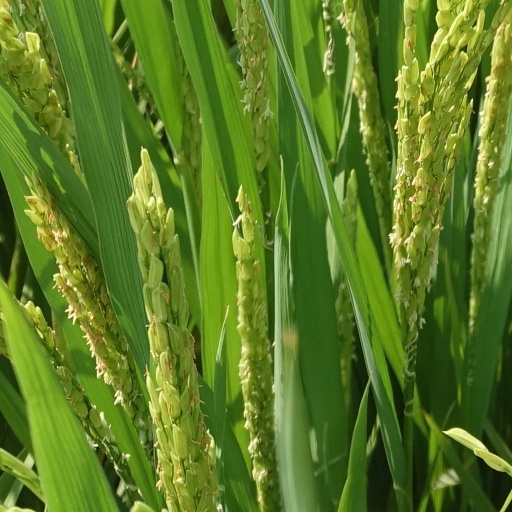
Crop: rice